Pentagramma mirificum

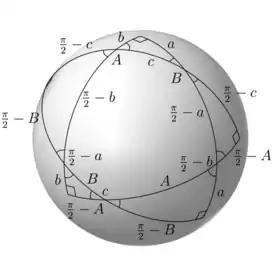
Relations between the angles and sides of five right triangles adjacent to the inner pentagon. Their Napier’s circles contain circular shifts of parts formula_1 formula_2 formula_3 formula_4 formula_5

Pentagramma mirificum (Latin for "miraculous pentagram") is a star polygon on a sphere, composed of five great circle arcs, all of whose internal angles are right angles. This shape was described by John Napier in his 1614 book "Mirifici Logarithmorum Canonis Descriptio" ("Description of the Admirable Table of Logarithms") along with rules that link the values of trigonometric functions of five parts of a right spherical triangle (two angles and three sides). The properties of "pentagramma mirificum" were studied, among others, by Carl Friedrich Gauss.